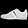
Label: Sneaker